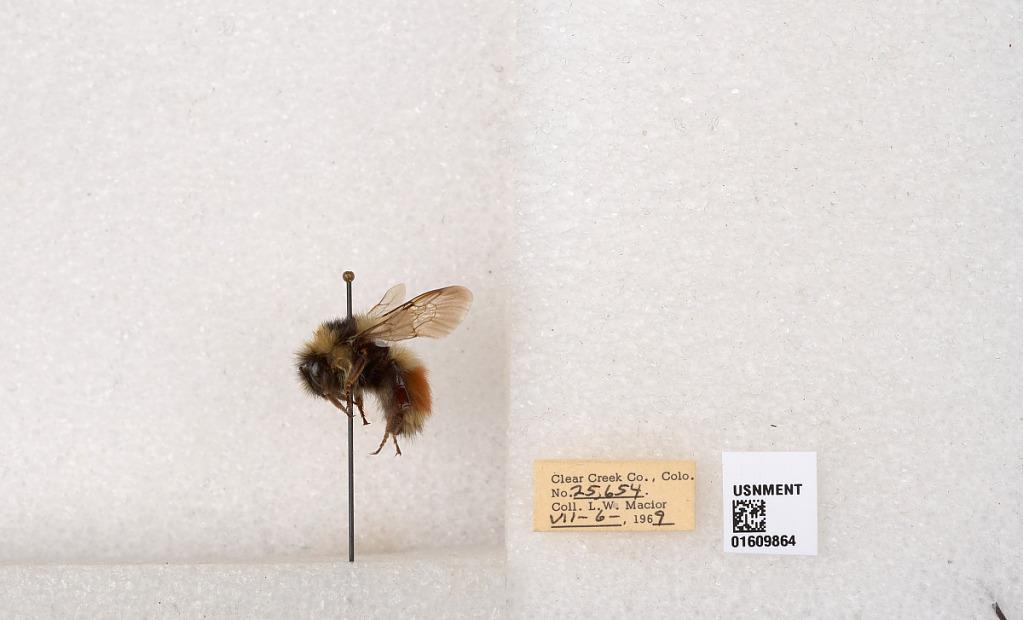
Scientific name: Bombus (Pyrobombus) sylvicola Kirby
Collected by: L. Macior
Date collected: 1969-7-6
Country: United States
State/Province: Colorado
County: Clear Creek
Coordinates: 39.6856, -105.645